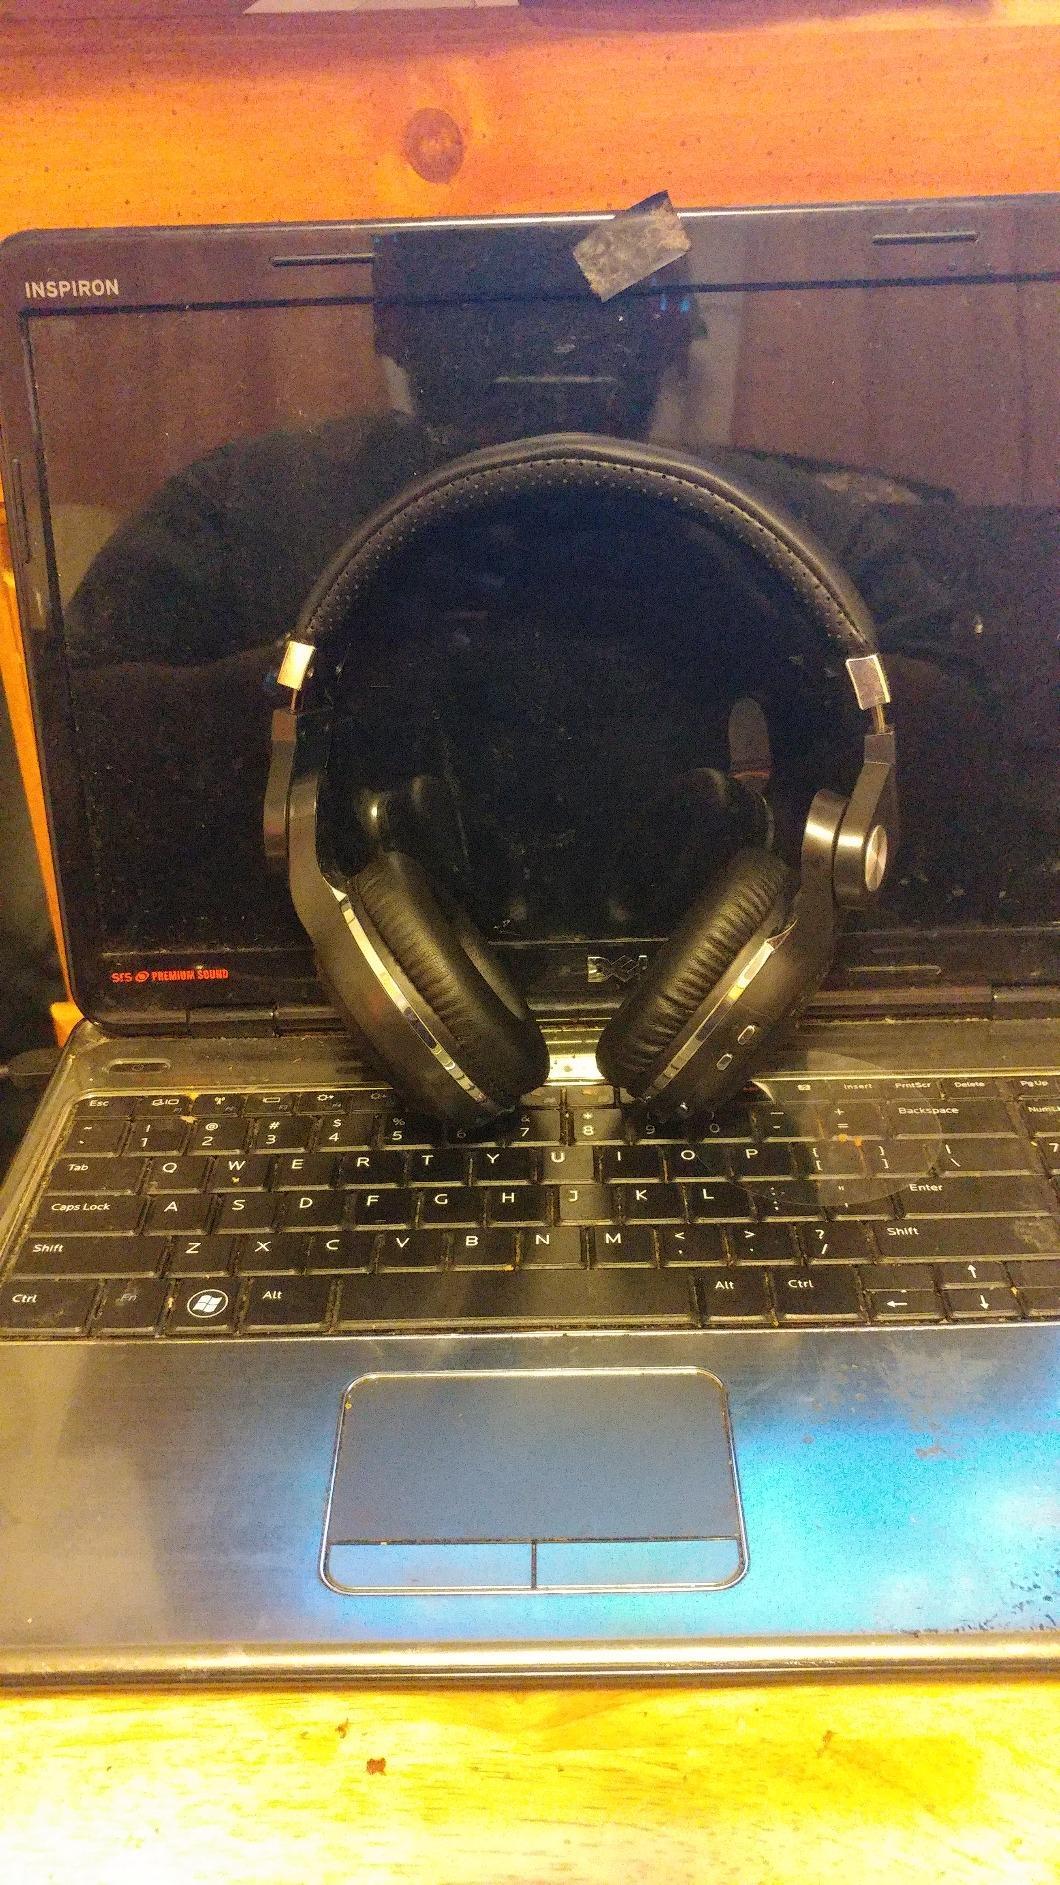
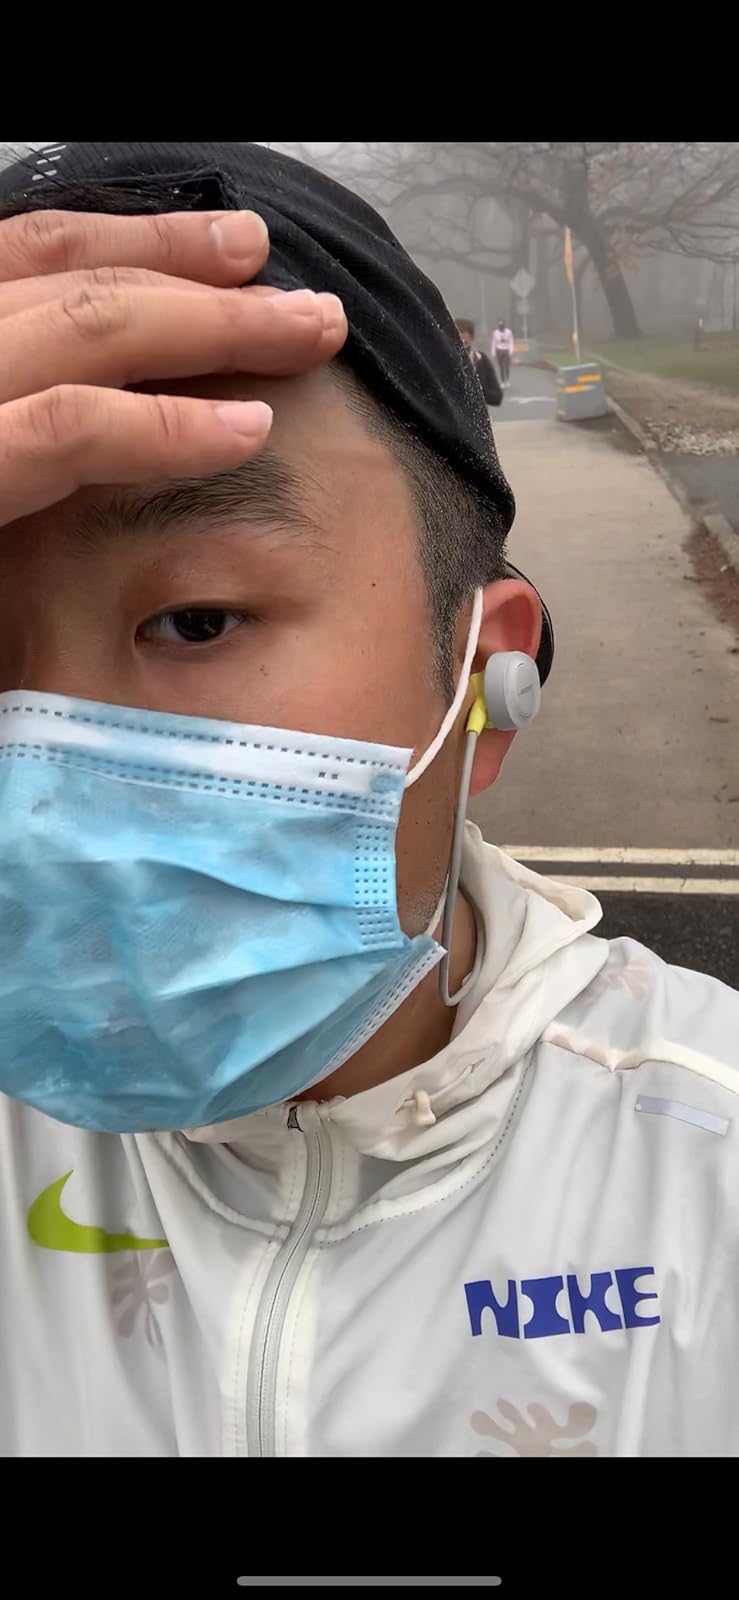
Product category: headphones
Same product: no